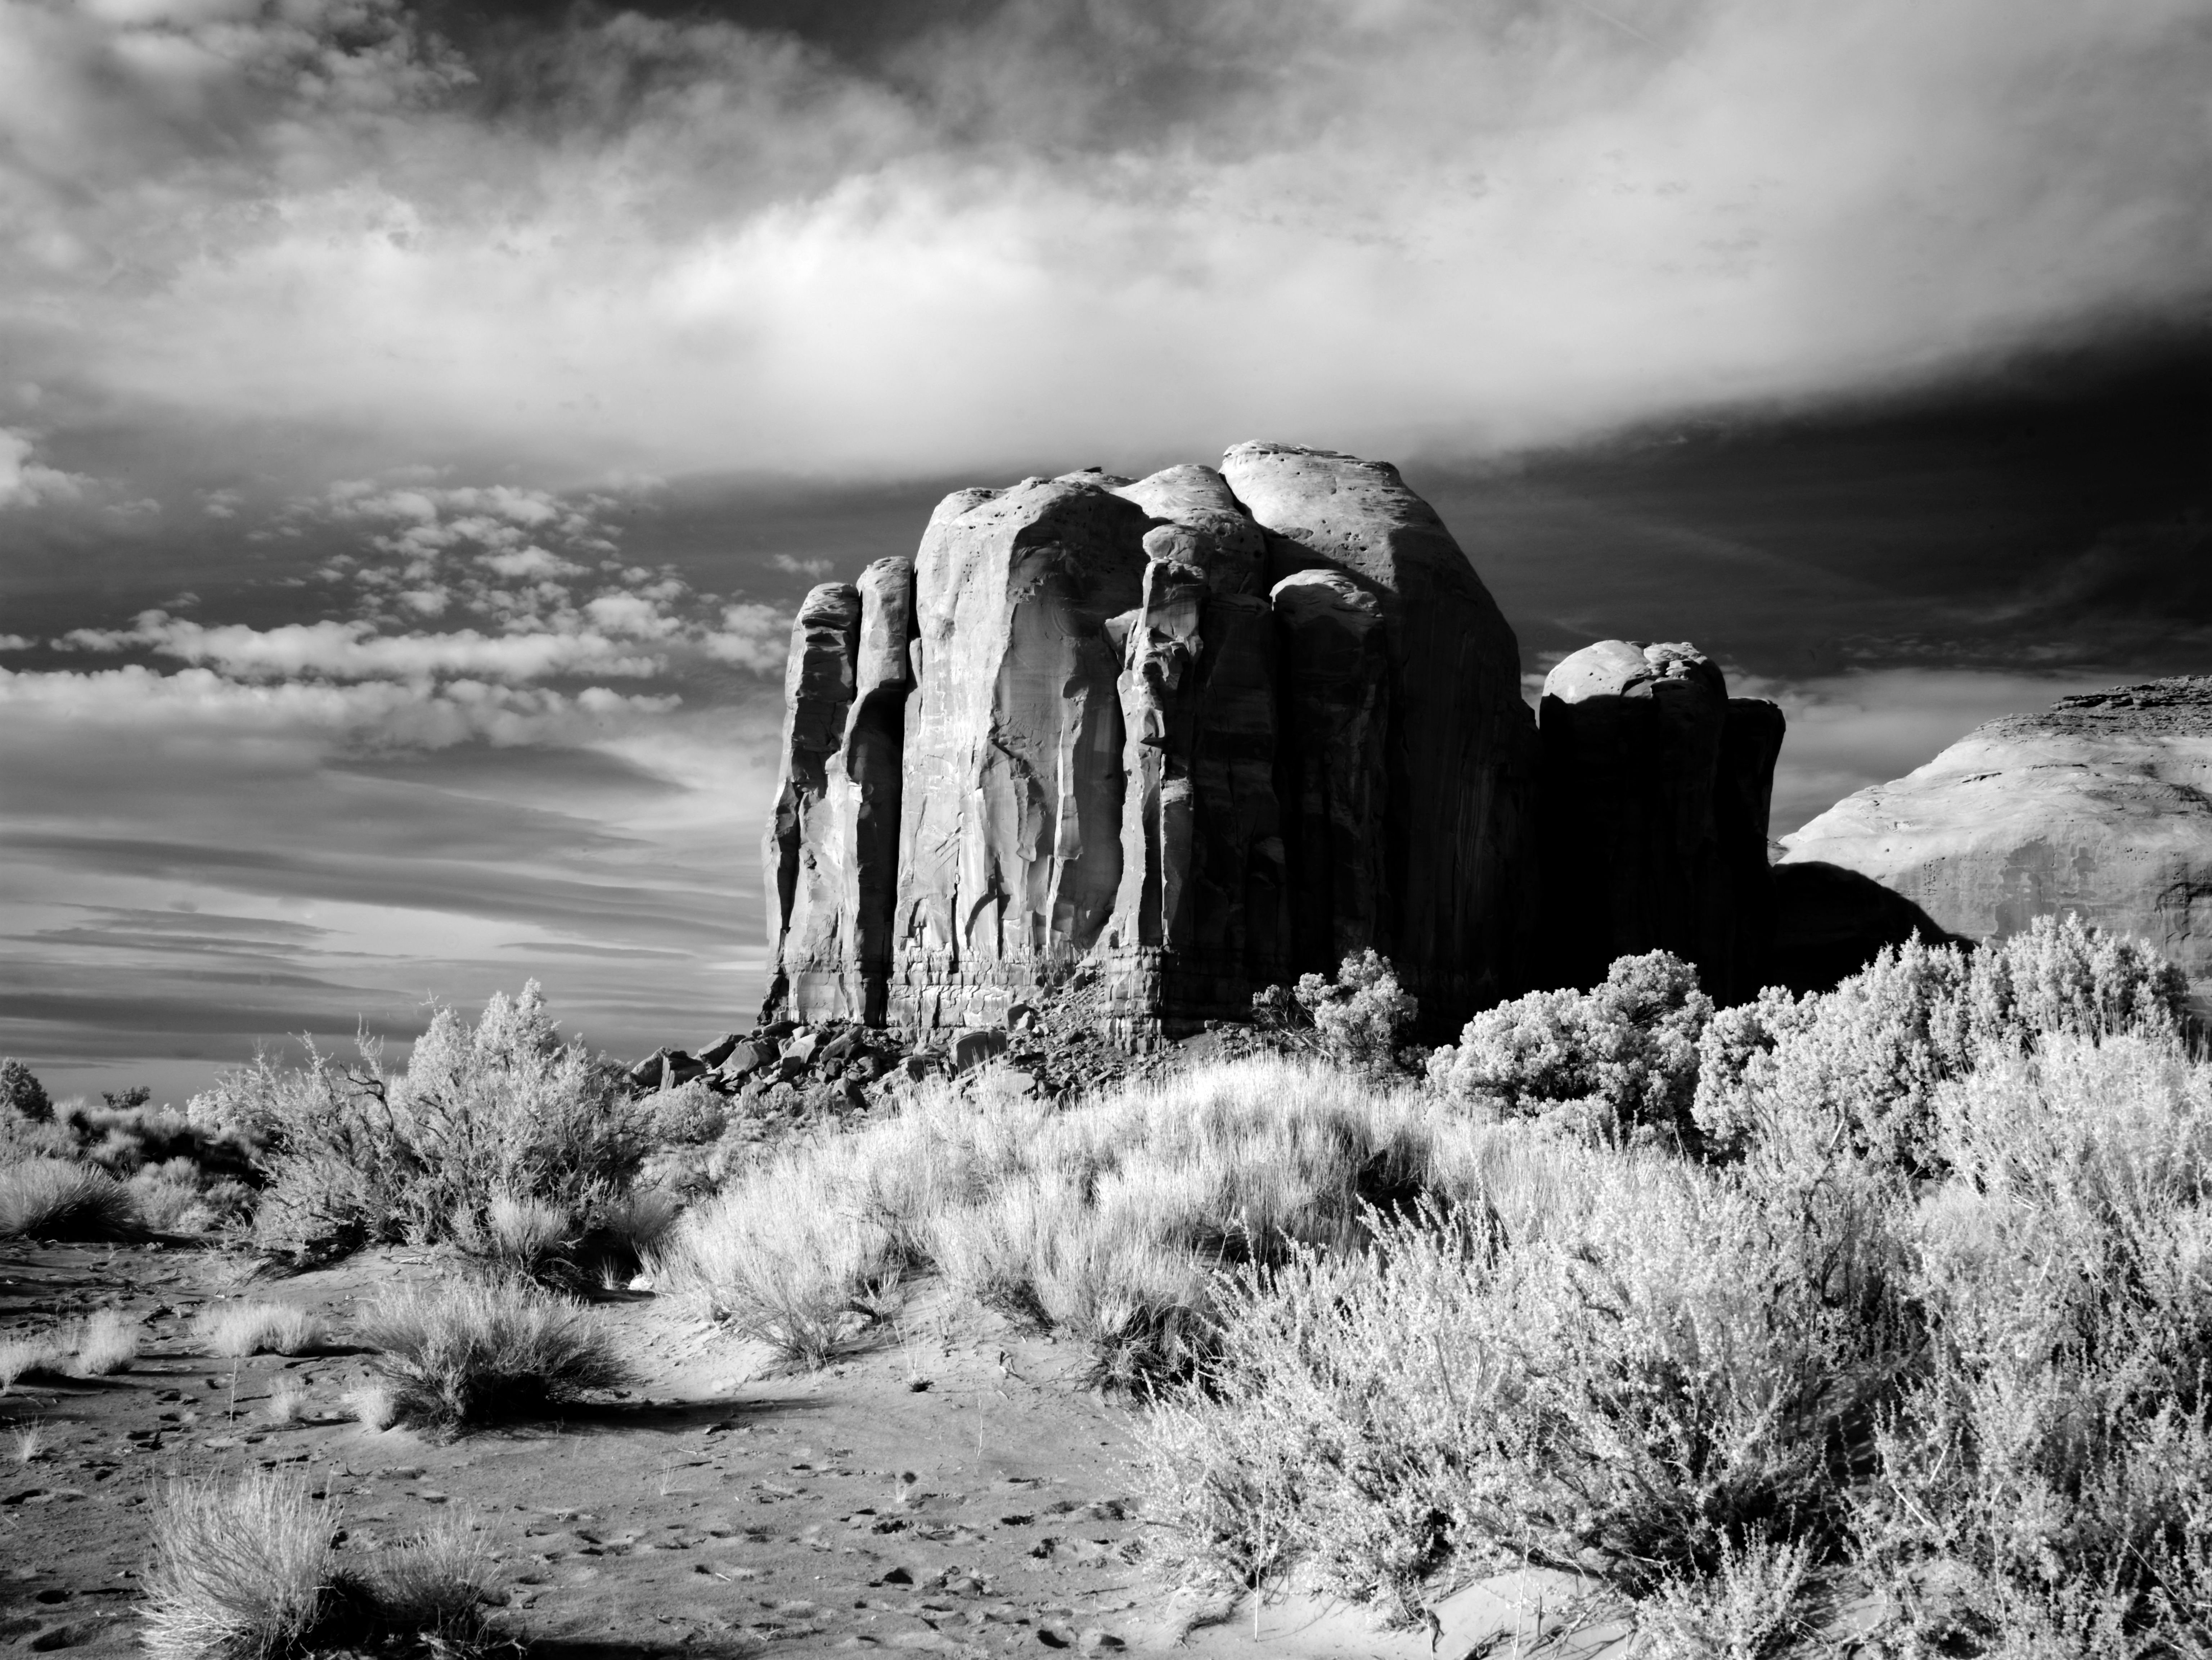
landscape, sea, coast, nature, rock, mountain, snow, winter, cloud, black and white, white, photography, desert, wave, cliff, usa, america, black, monochrome, lonely, national park, arizona, united states, loneliness, utah, sw, north america, sand stone, monument valley, rocky towers, infra red, route 66, monochrome photography, atmospheric phenomenon